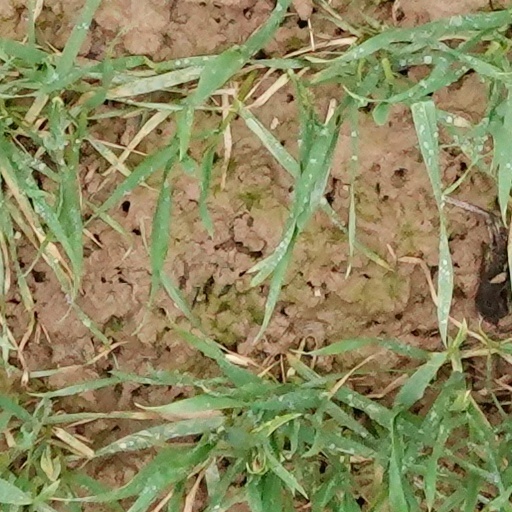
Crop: wheat